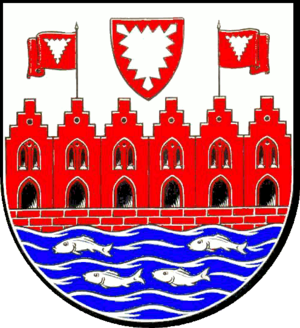
Heiligenhafen
Coat of arms of Heiligenhafen
Heiligenhafen er en by og kommune i det nordlige Tyskland, beliggende under Kreis Østholsten i delstaten Slesvig-Holsten.